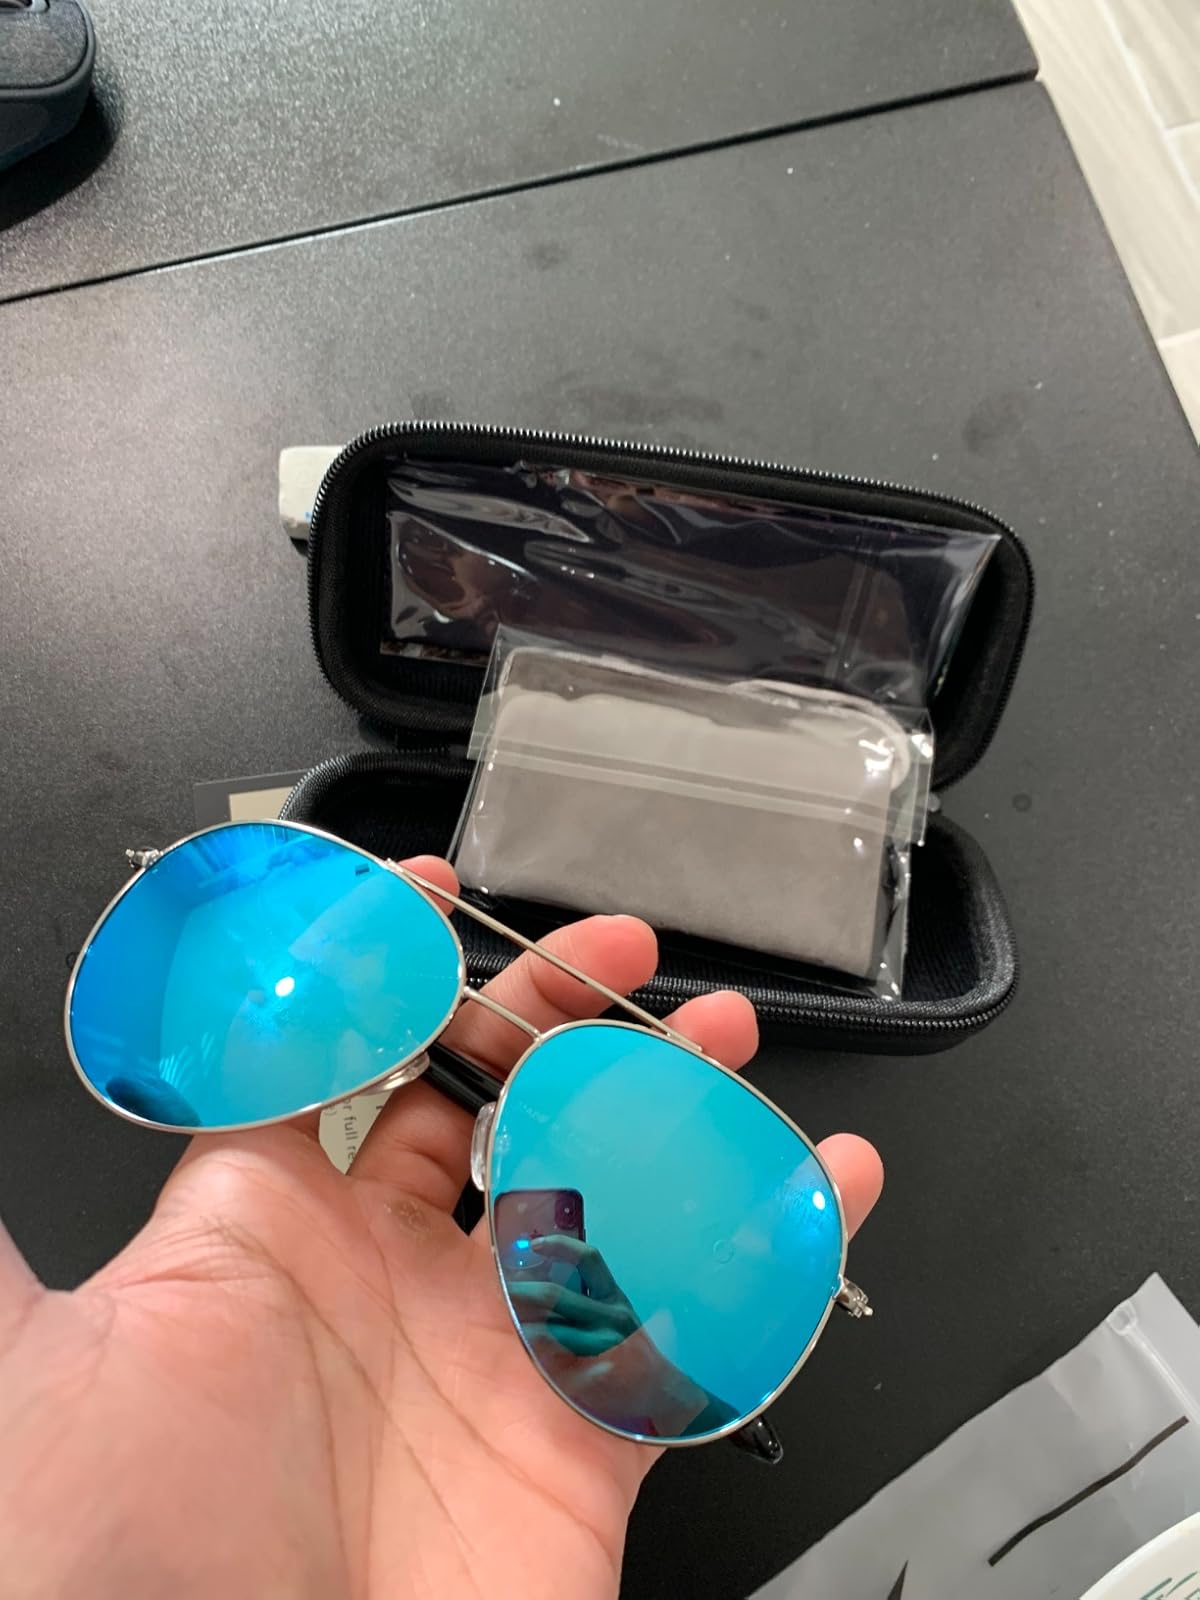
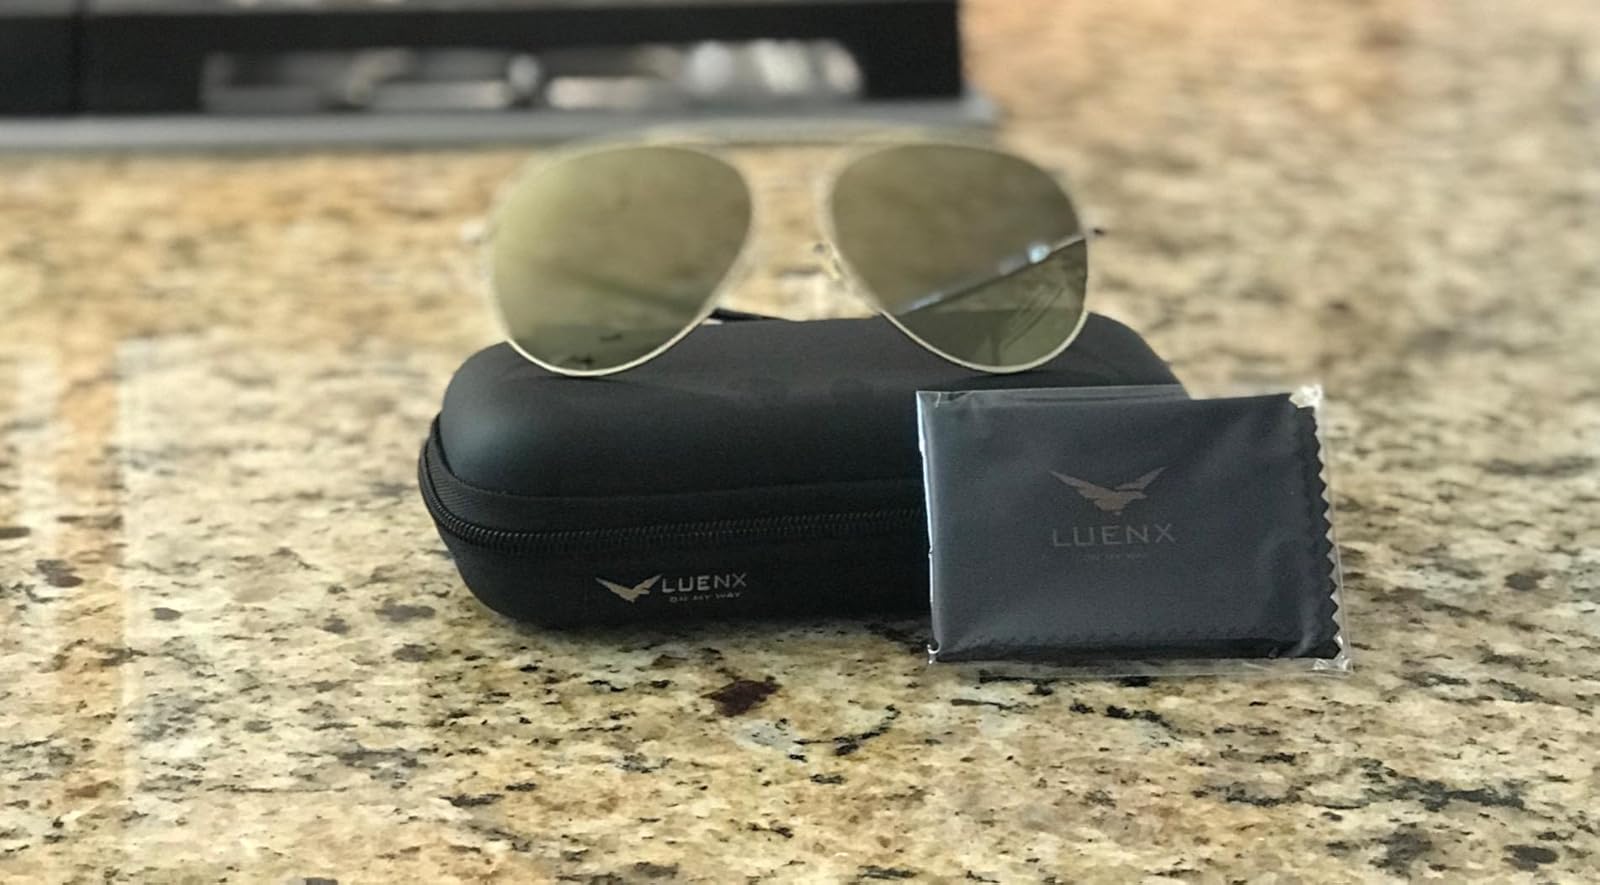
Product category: accessories_sunglasses
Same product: no